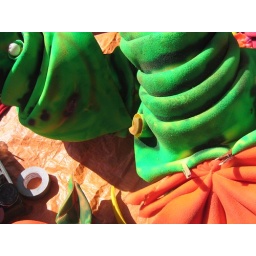
These were getting set up in the neutral ground across the street from Linda's house. Stella was fascinated by them.